Nelson Mandela

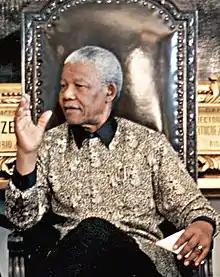
Mandela on a visit to Brazil in 1998

With the election set for 27 April 1994, the ANC began campaigning, opening 100 election offices and orchestrating People's Forums across the country at which Mandela could appear, as a popular figure with great status among black South Africans. The ANC campaigned on a Reconstruction and Development Programme (RDP) to build a million houses in five years, introduce universal free education and extend access to water and electricity. The party's slogan was "a better life for all", although it was not explained how this development would be funded. With the exception of the "Weekly Mail" and the "New Nation", South Africa's press opposed Mandela's election, fearing continued ethnic strife, instead supporting the National or Democratic Party. Mandela devoted much time to fundraising for the ANC, touring North America, Europe and Asia to meet wealthy donors, including former supporters of the apartheid regime. He also urged a reduction in the voting age from 18 to 14; rejected by the ANC, this policy became the subject of ridicule.